Alderstown School for the Deaf

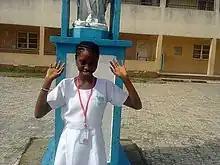
A pupil in front of Alderstown School for the Deaf

During Governor Emmanuel Uduaghan's Administration, the Delta State Government embarked on a reconstruction project in the School. The School, which was considered "one of the most deplorable and desecrated Schools" in the heart of Warri has been given a facelift by the Uduaghan's Administration."